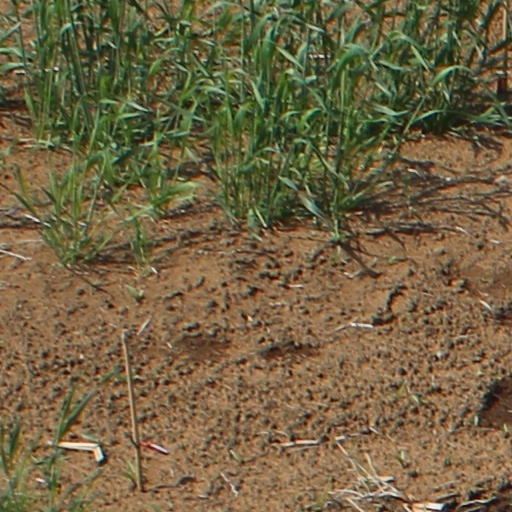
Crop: wheat